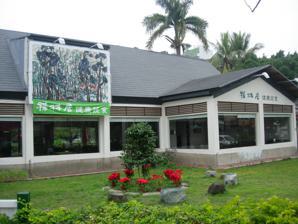
Building: Jufang Hall
Country: Taiwan
Year built: 1922
Historical building in Nantou City, Nantou County, Taiwan Jufang Hall 聚芳館 General information Location Nantou City , Nantou County , Taiwan Completed 1922 Opening 27 August 2001 The Jufang Hall ( traditional Chinese : 聚芳館 ; simplified Chinese : 聚芳馆 ; pinyin : Jùfāng Guǎn ) is a historical building in Nantou City , Nantou County , Taiwan . History The building was originally built in 1922 as Nantou District Produce Exhibition . In 1945 after World War II , the building was used to station troops and it was also rented out as a hotel. In 1951, the health center of Nantou County began its operation in the building until it was relocated in 1960. The Nantou County Library was then moved to the building until 1982 when Nantou County Culture Center took over its place. In 1983, the hall was renovated by Nantou City Government and set up as Longquan Nursery . The nursery was damaged by the 921 earthquake on 21 September 1999. Soon after that, the Executive Yuan approved an approximate NT$3 million of public facility restoration funds to repair the hall. The building was reopened as Jufang Hall on 27 August 2001. Architecture The building was built with a European architecture style. See also List of tourist attractions in Taiwan References